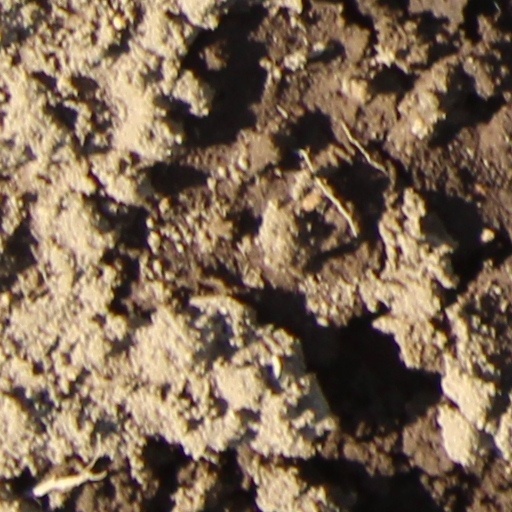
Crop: wheat